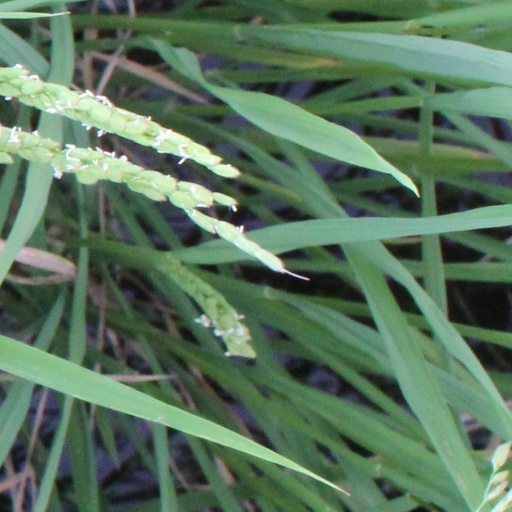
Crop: rice